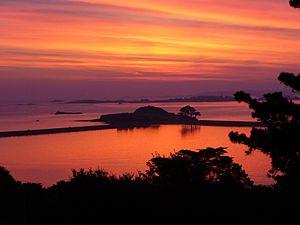
Saint-Pol-de-Léon [sɛ̃ pɔl də leɔ̃] est une commune française du département du Finistère, en région Bretagne.